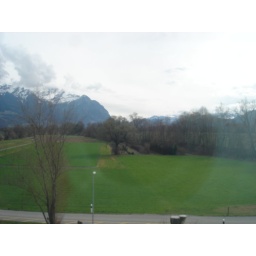
this train window pic proves that I have been in Liechtenstein